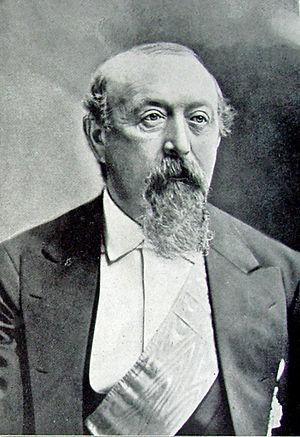
Le comte Christian Emil Krag-Juel-Vind-Frijs, connu comme le comte Frijs, né le 8 décembre 1817 et mort le 12 octobre 1896, est un aristocrate et homme d'État danois qui fut onzième président du conseil du royaume.